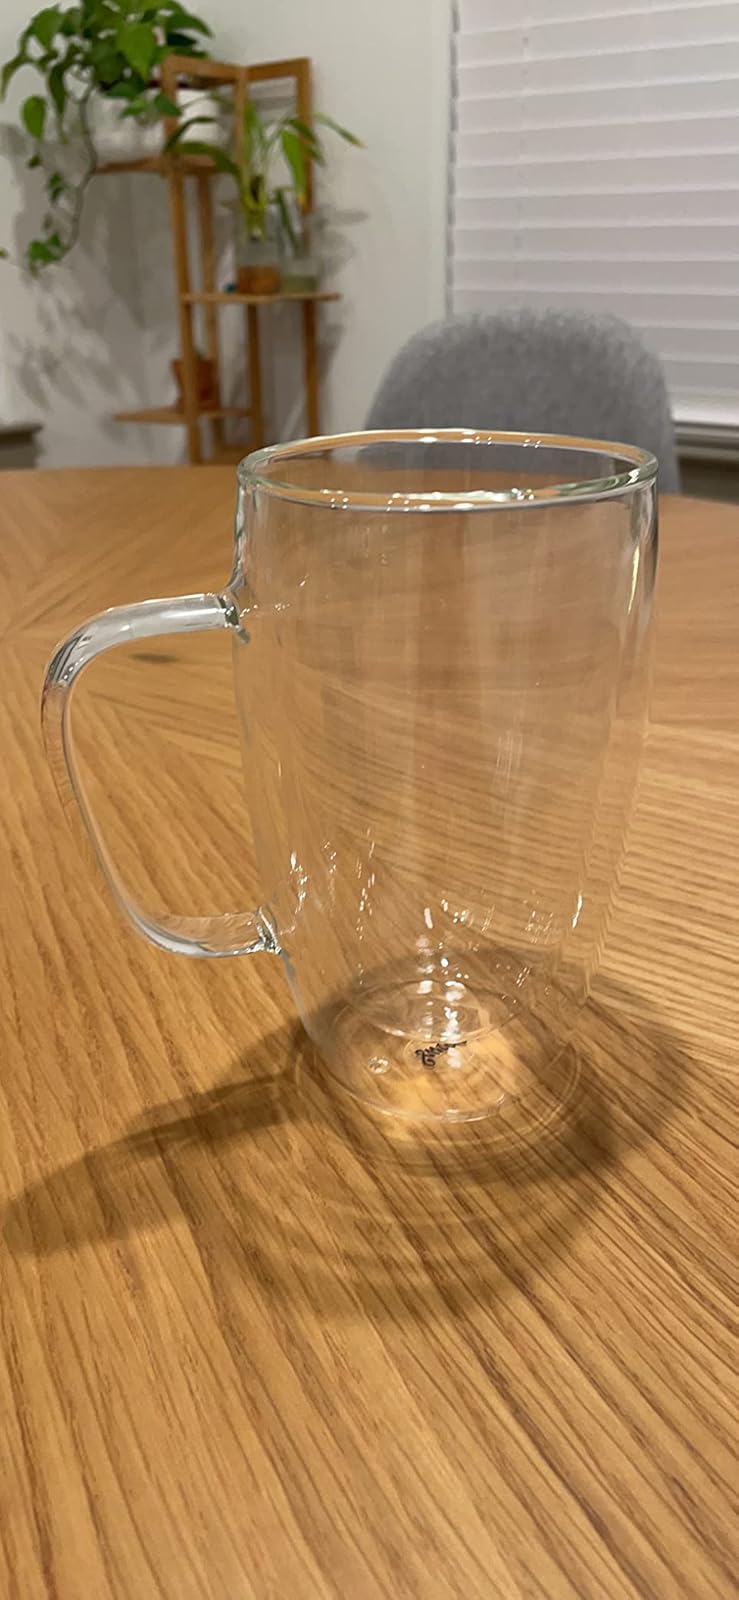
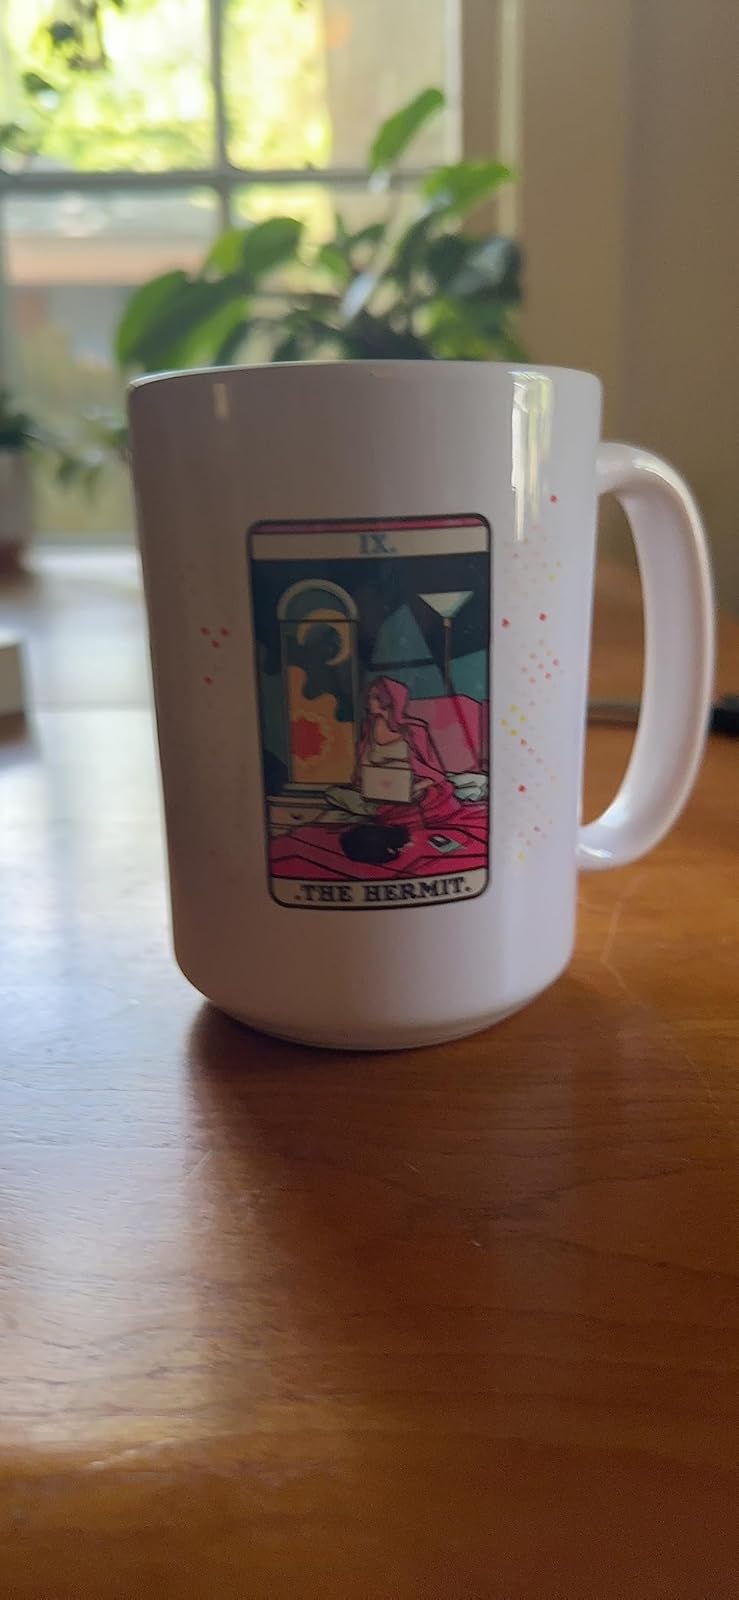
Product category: items_mug
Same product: no